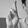
ASL letter: R